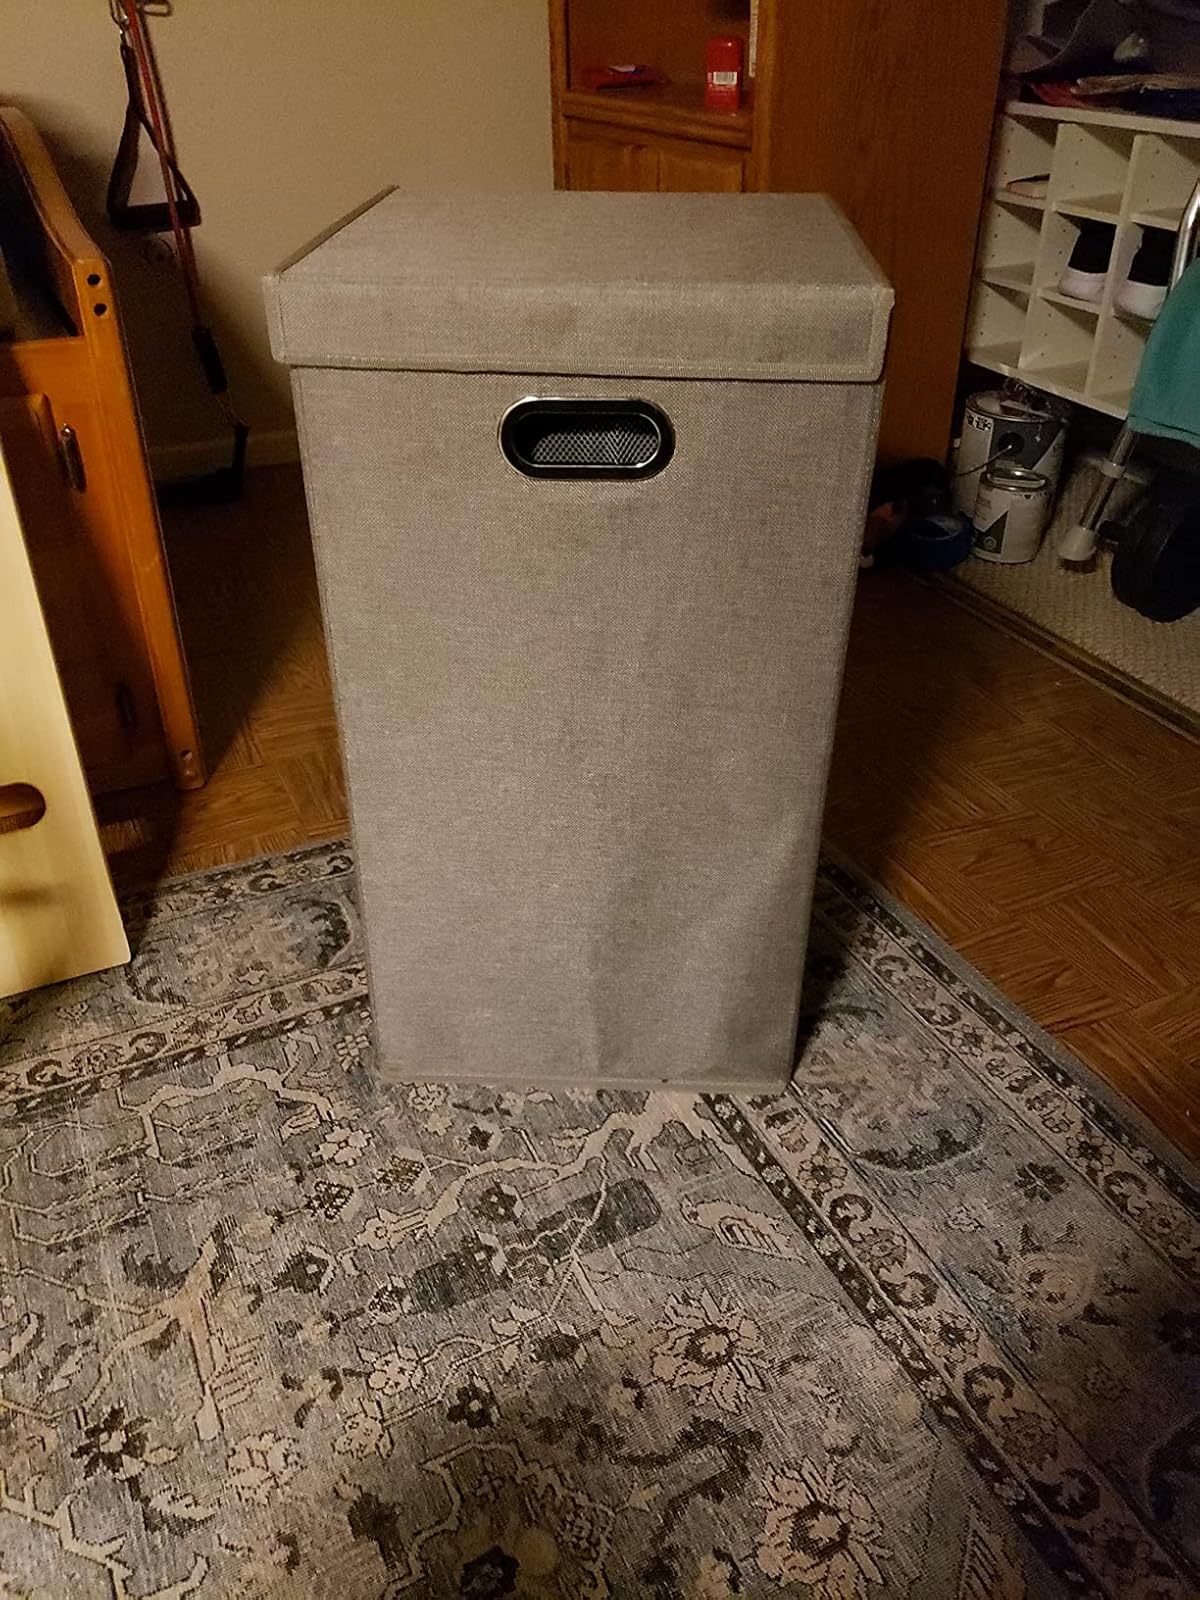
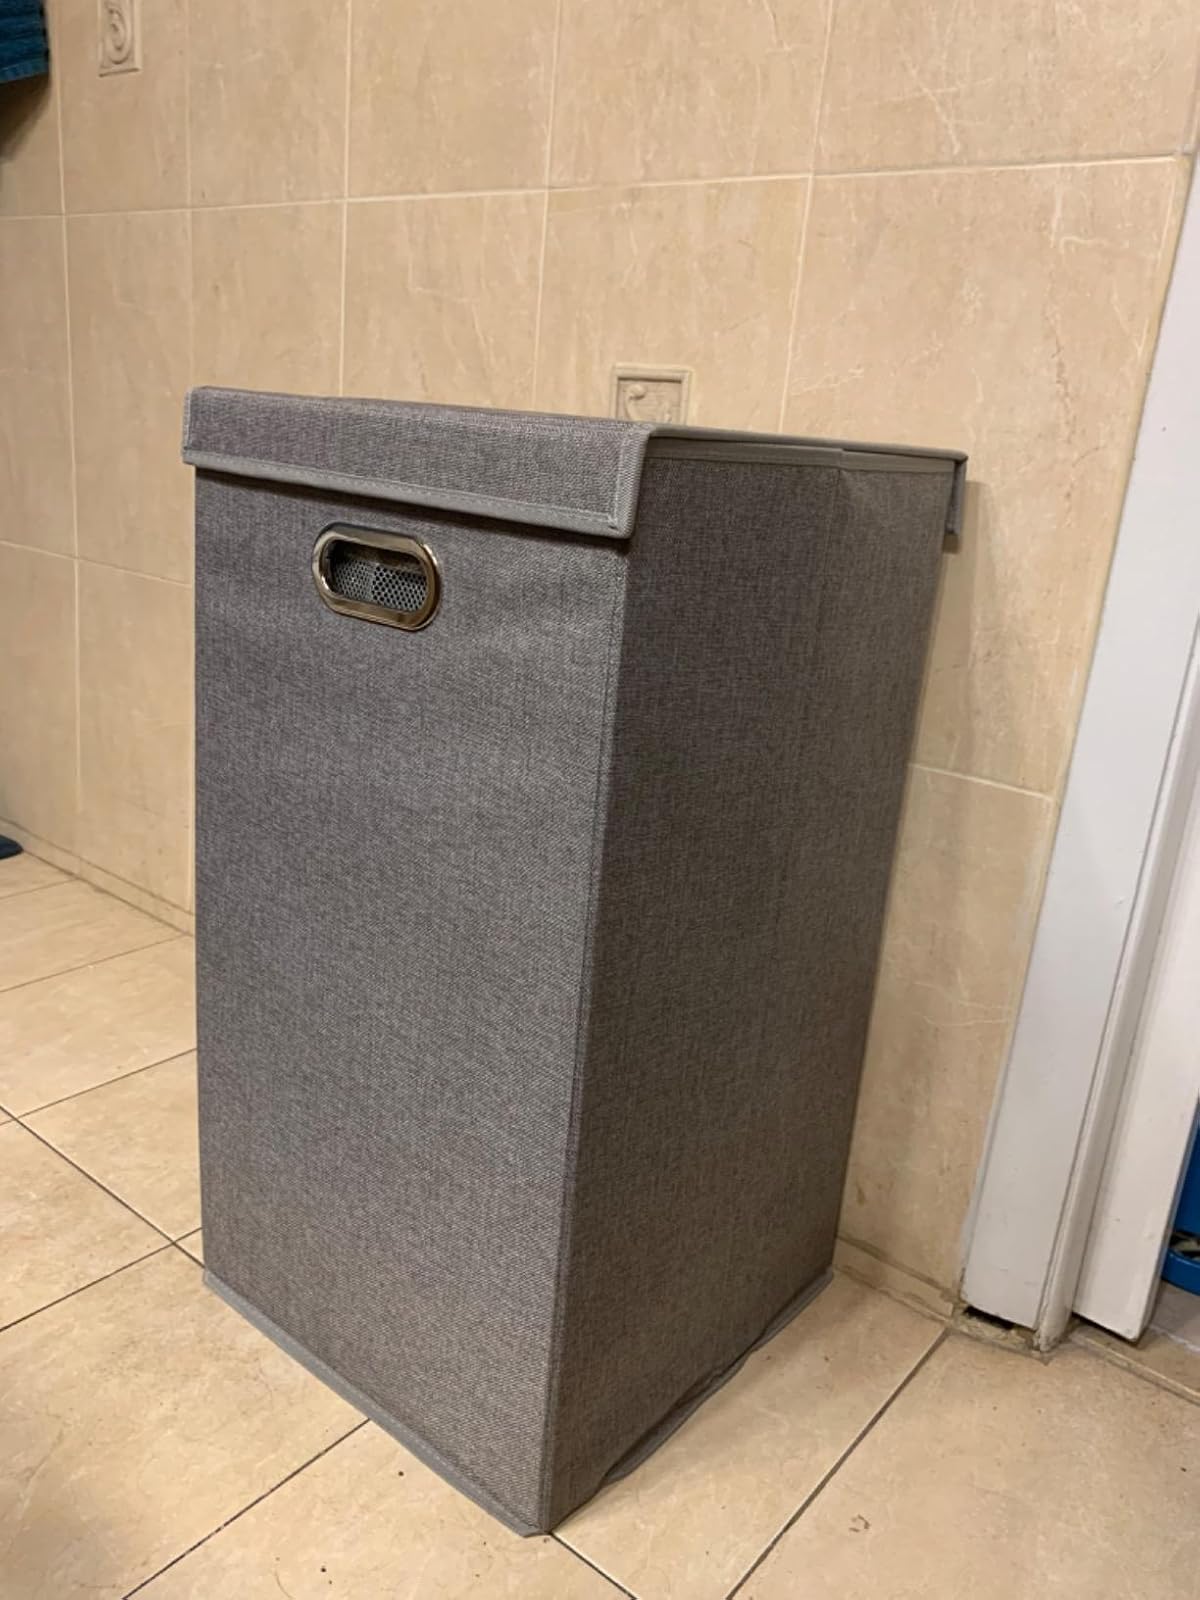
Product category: items_hamper
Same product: yes